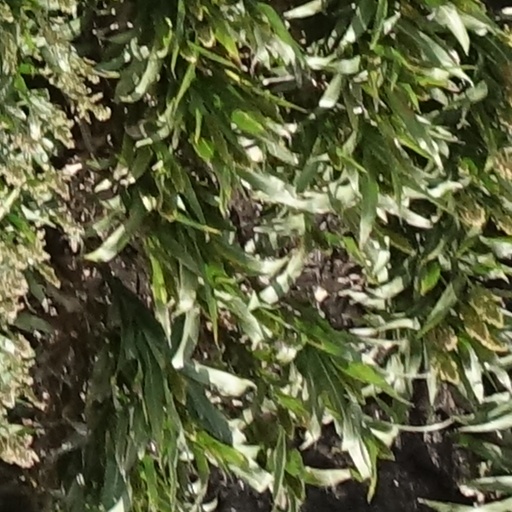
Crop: sorghum